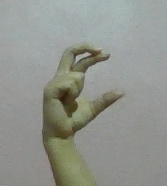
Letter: thal